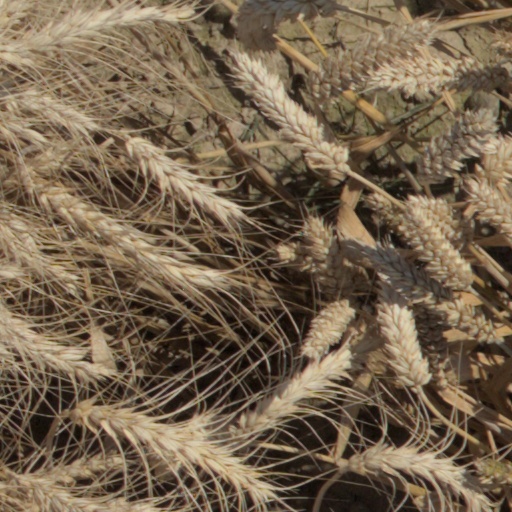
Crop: wheat